Stoke-on-Trent

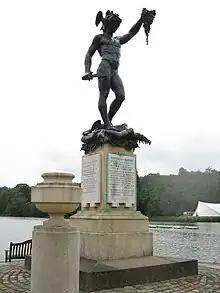
Perseus with the Head of Medusa sculpture by Benvenuto Cellini at Trentham Gardens

There are four further and higher education institutions in the local area, the two further education colleges being City of Stoke-on-Trent Sixth Form College and Stoke-on-Trent College. Formerly of Fenton, now located in a newly built structure on Leek Road, the Sixth Form College provides A Level teaching for around 1,800 students. Stoke-on-Trent College is much larger and less specialised, offering apprenticeships and adult education, and has a main campus (Cauldon Campus) in Shelton, and a secondary campus in Burslem.